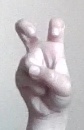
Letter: toot